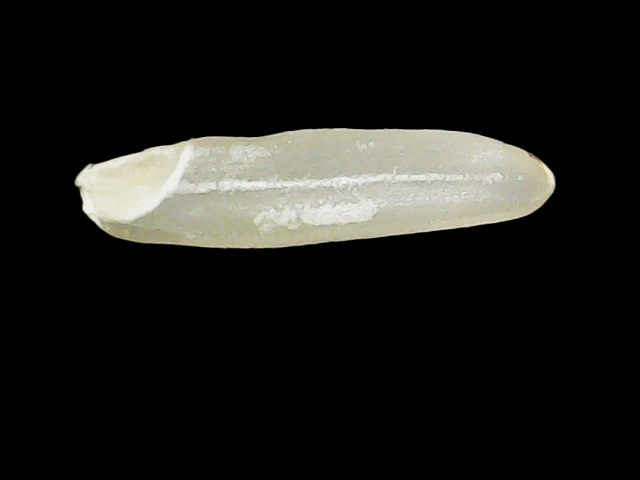
Rice variety: Binadhan25